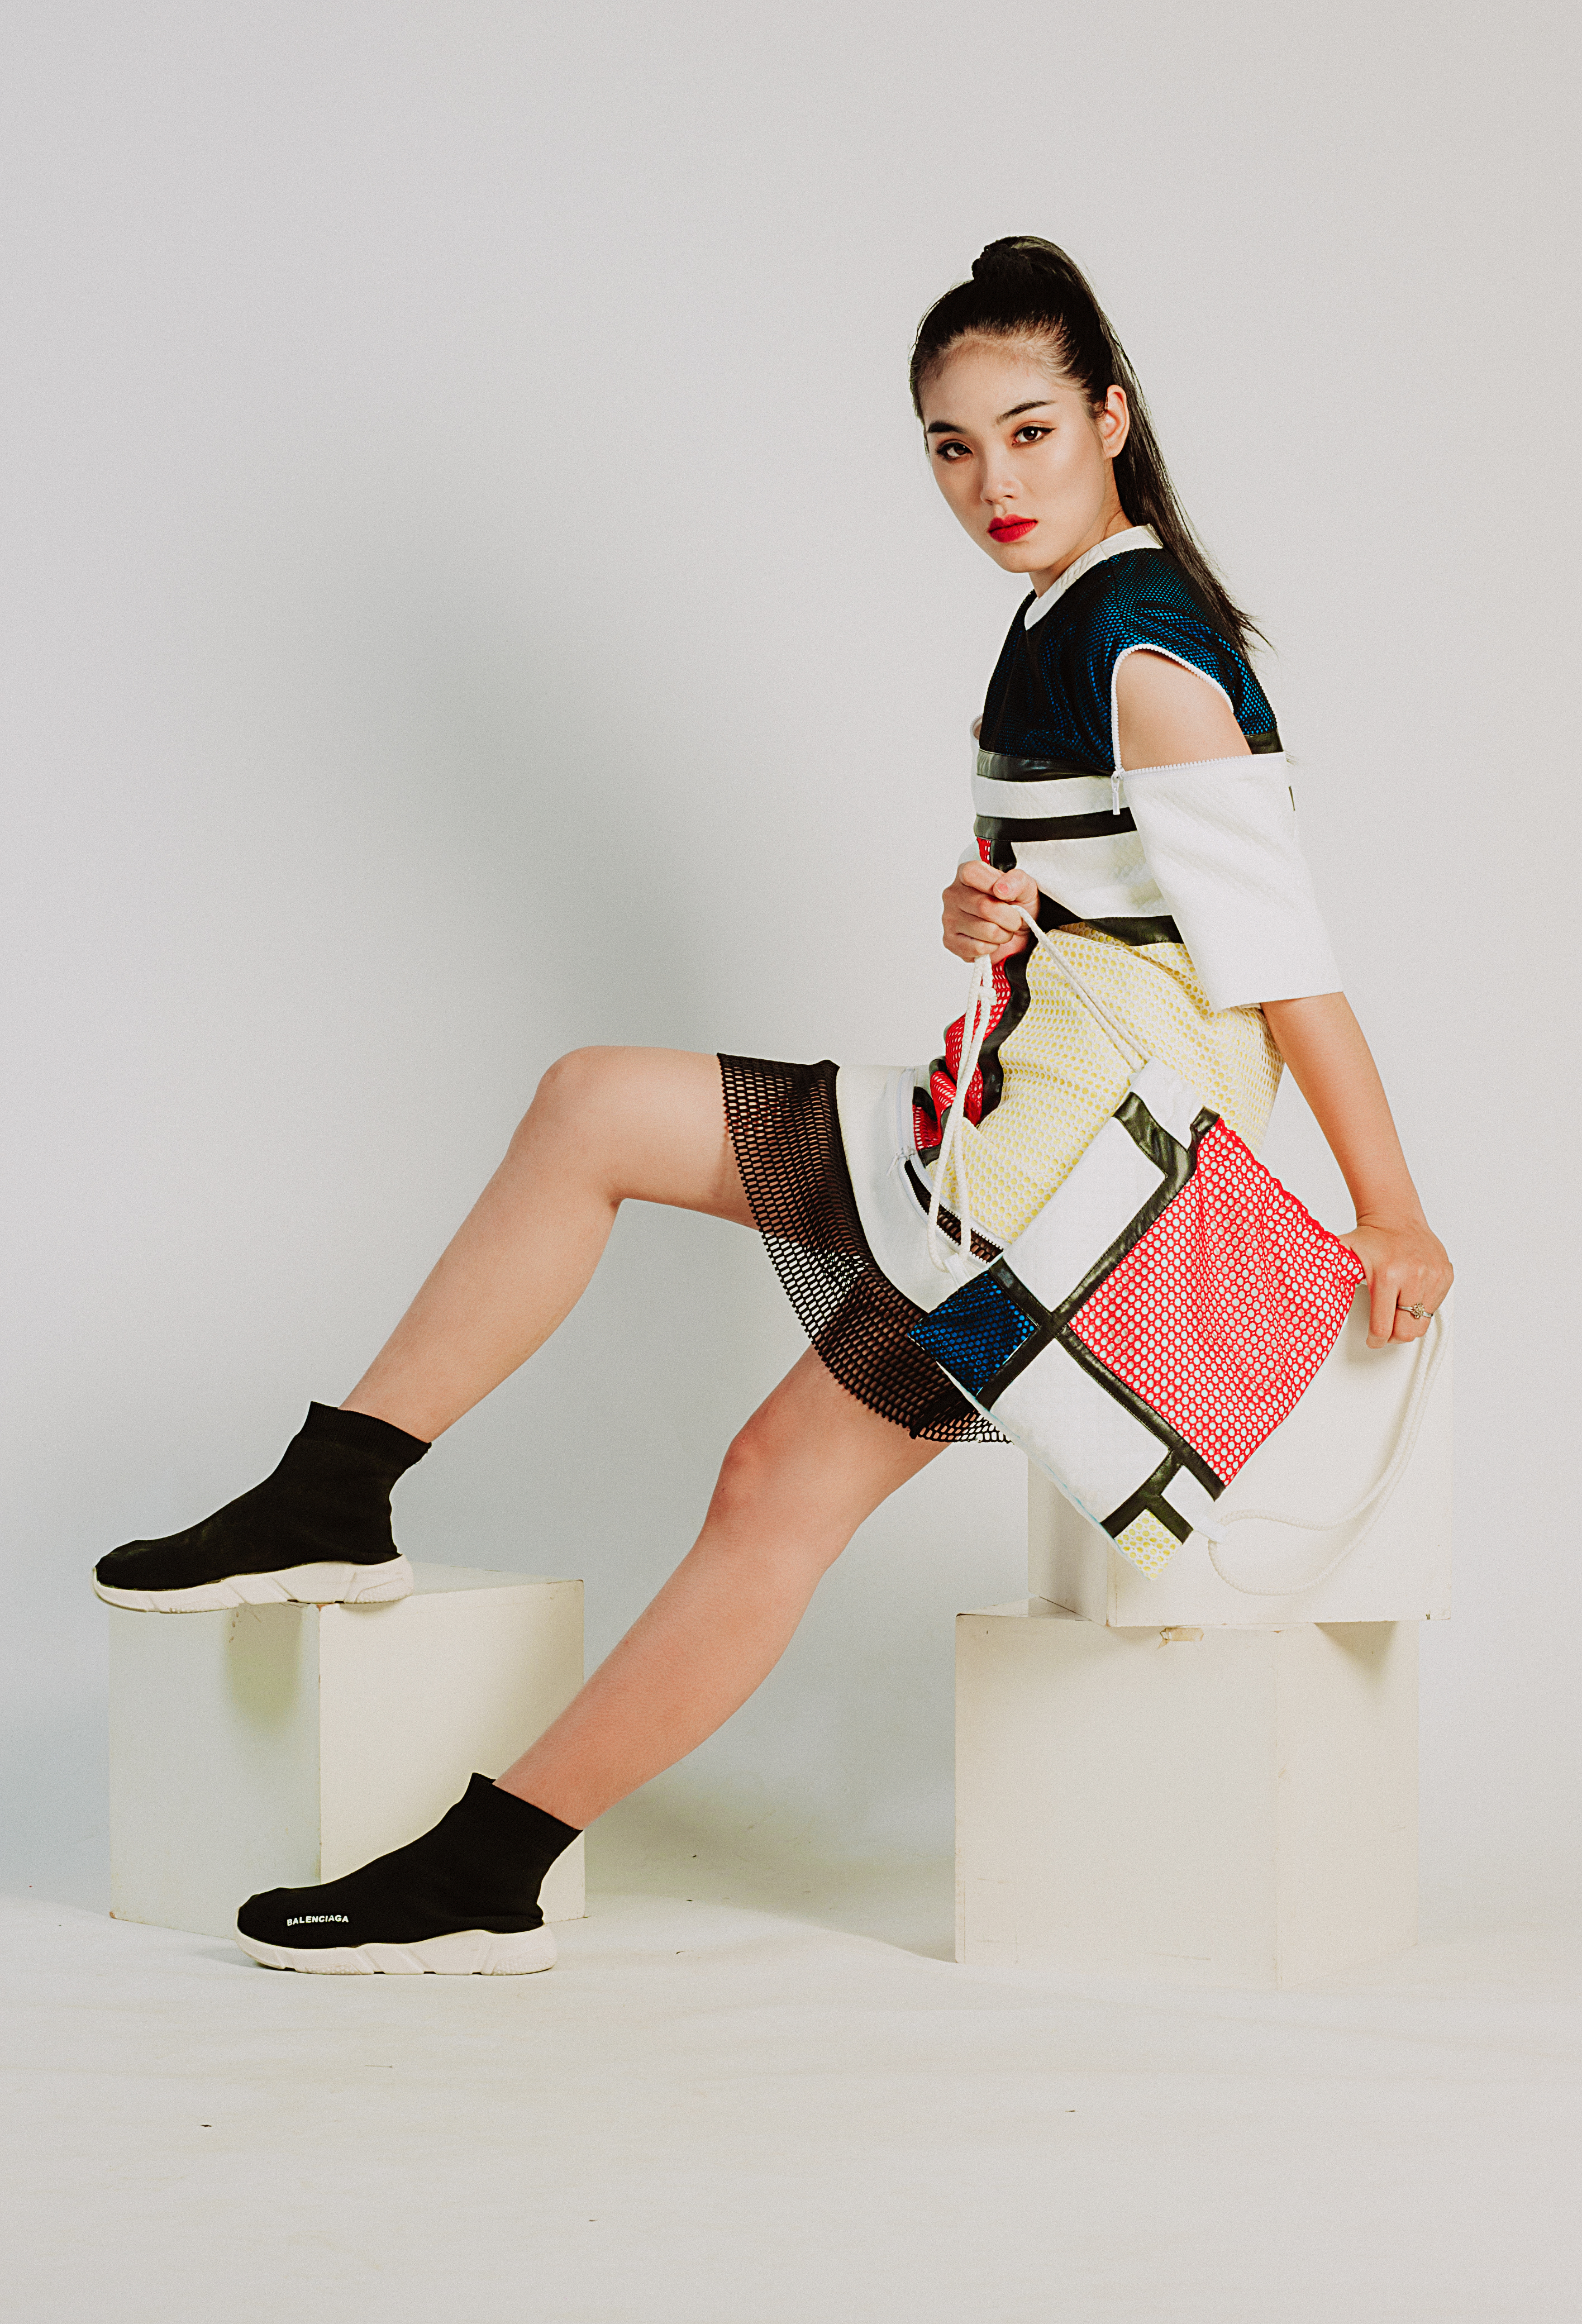
beautiful, girl, fashion model, footwear, beauty, joint, shoulder, fashion, leg, model, shoe, thigh, human leg, photo shoot, knee, abdomen